Colour co-site sampling

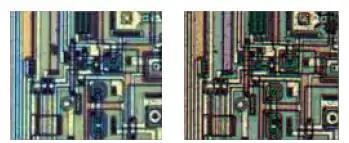
Chip, taken with a standard one-chip camera (left) and taken with a colour co-site sampling camera.

Colour co-site sampling is a system of photographic colour sensing, wherein 4, 16 or 36 images are collected from the sensor and merged to form a single image. Each subsequent image physically moves the sensor by exactly one pixel, in order to collect R, G and B data for each pixel, known as microscanning. This is a viable alternative to the typical Bayer filter array of pixels which returns a lower quality images with interpolated pixel colours.